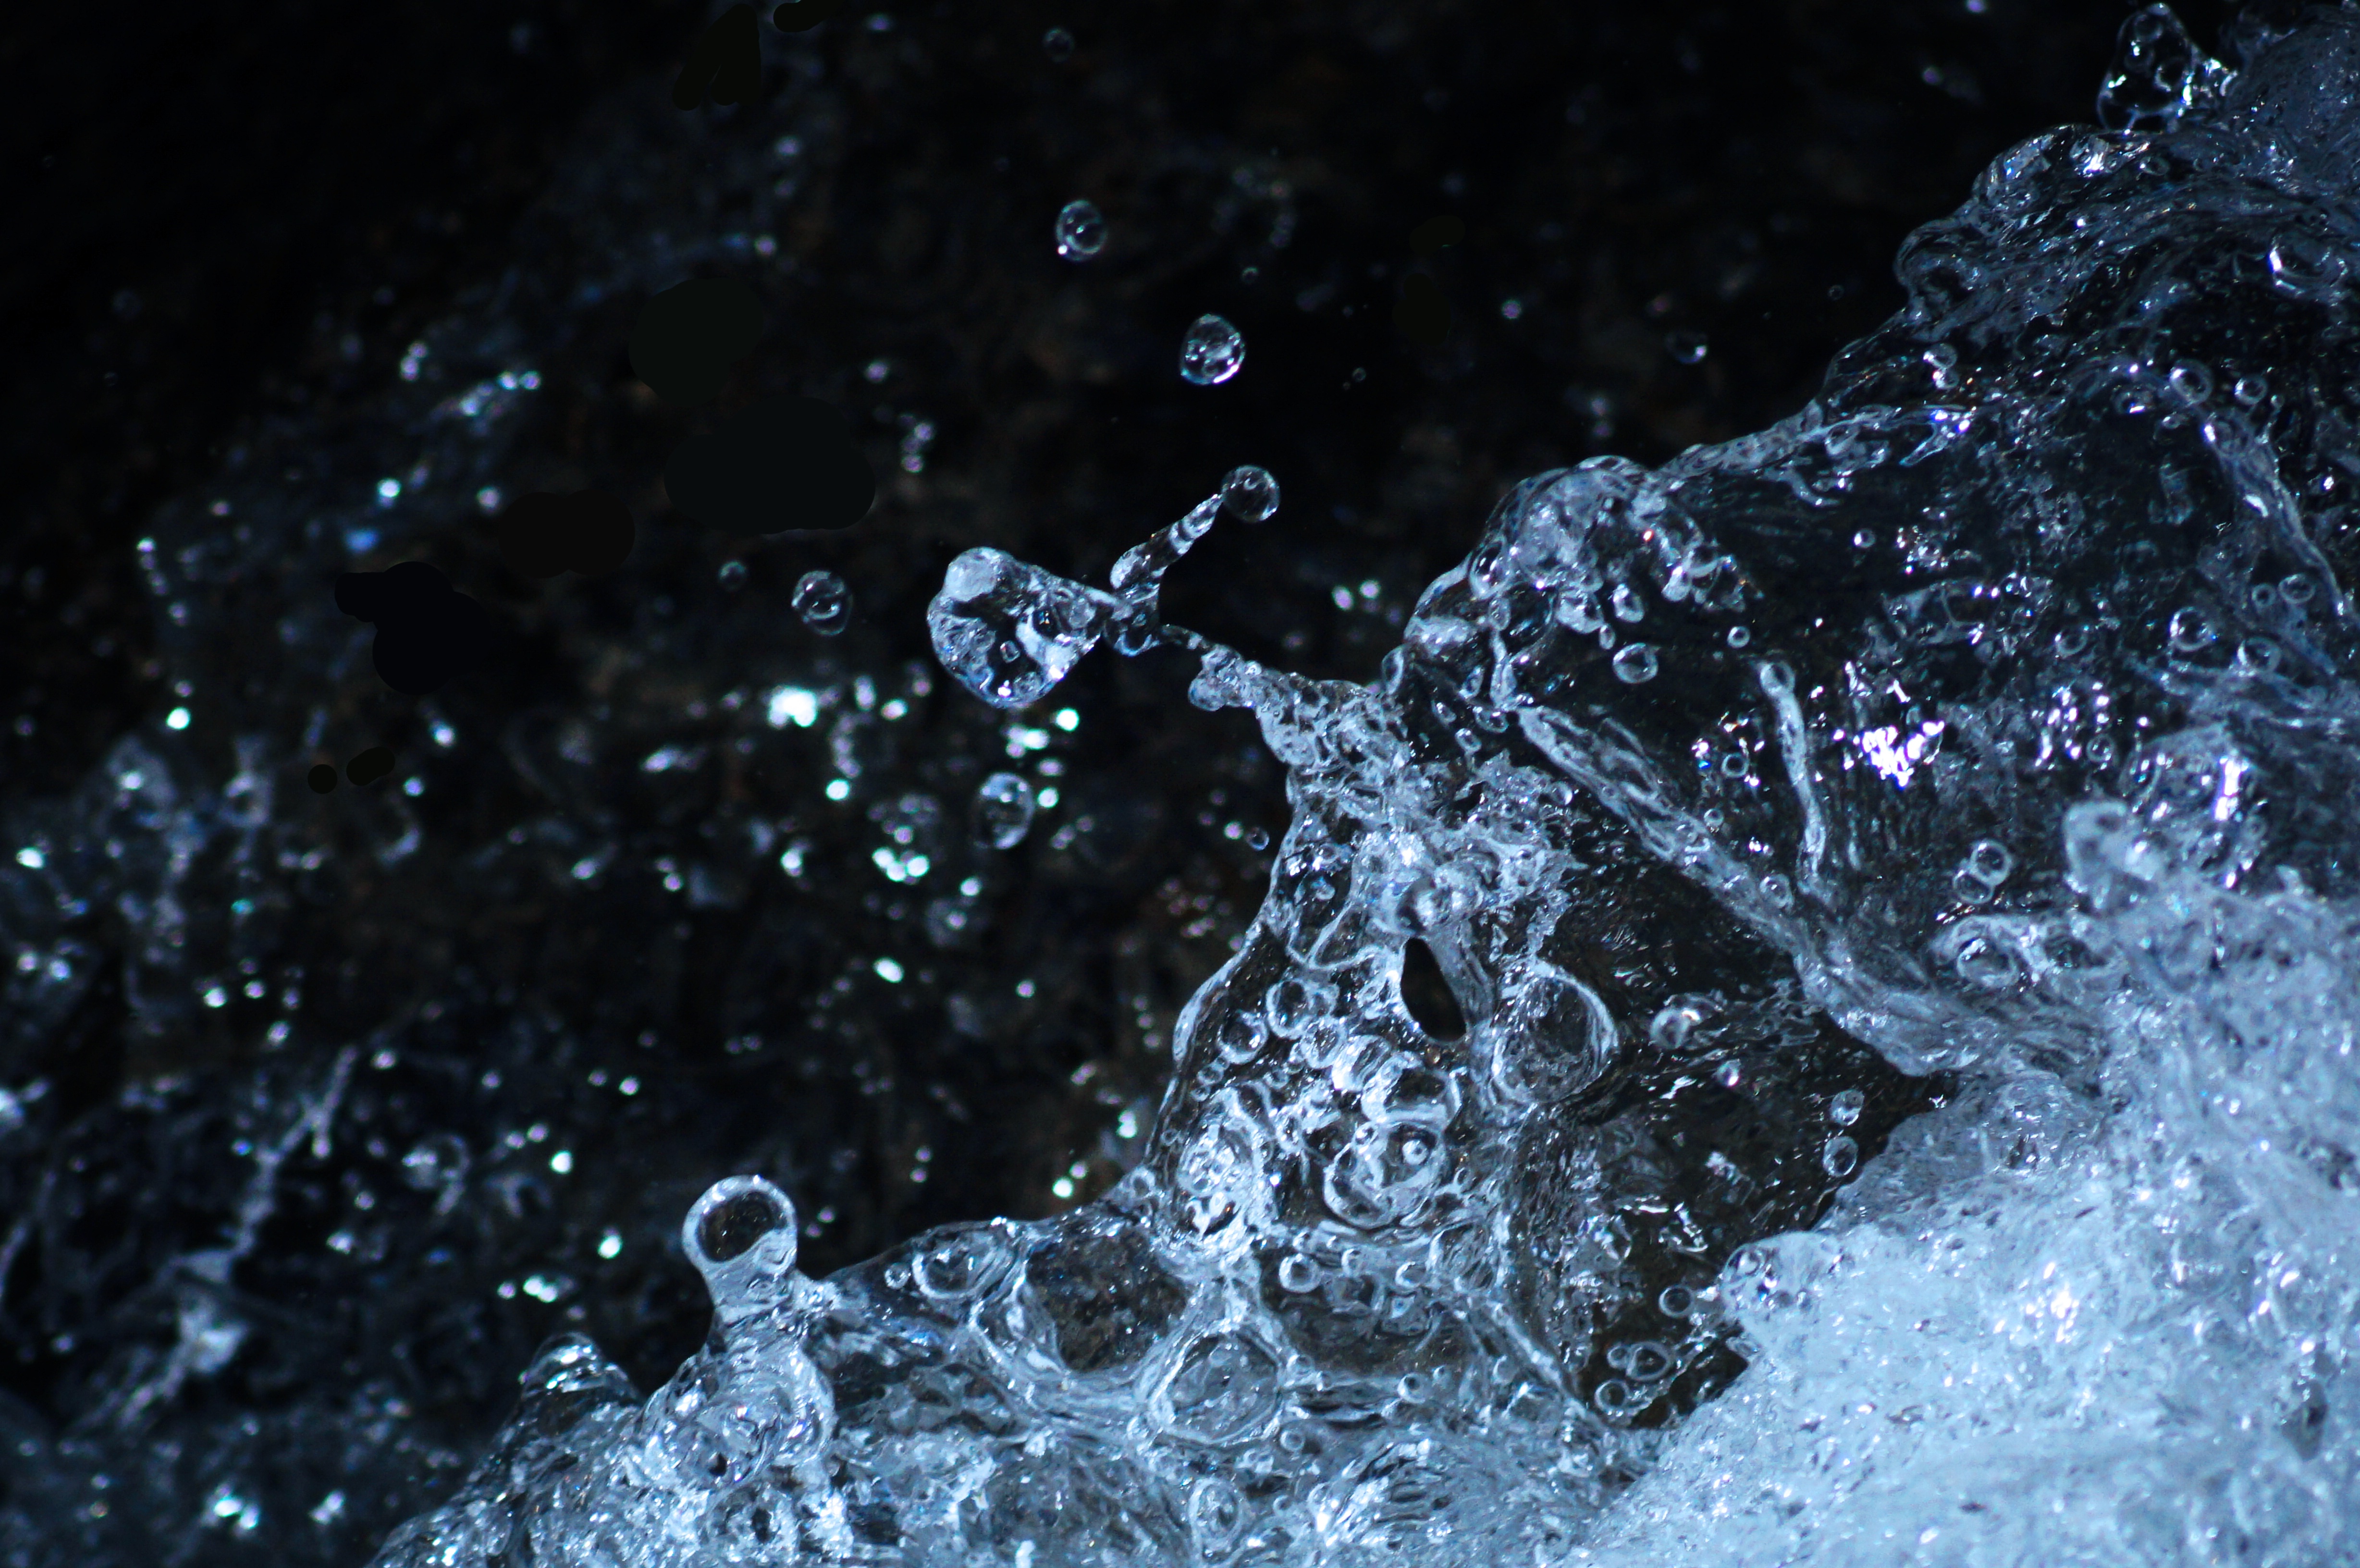
water, snow, winter, wave, frost, ice, freezing, macro photography